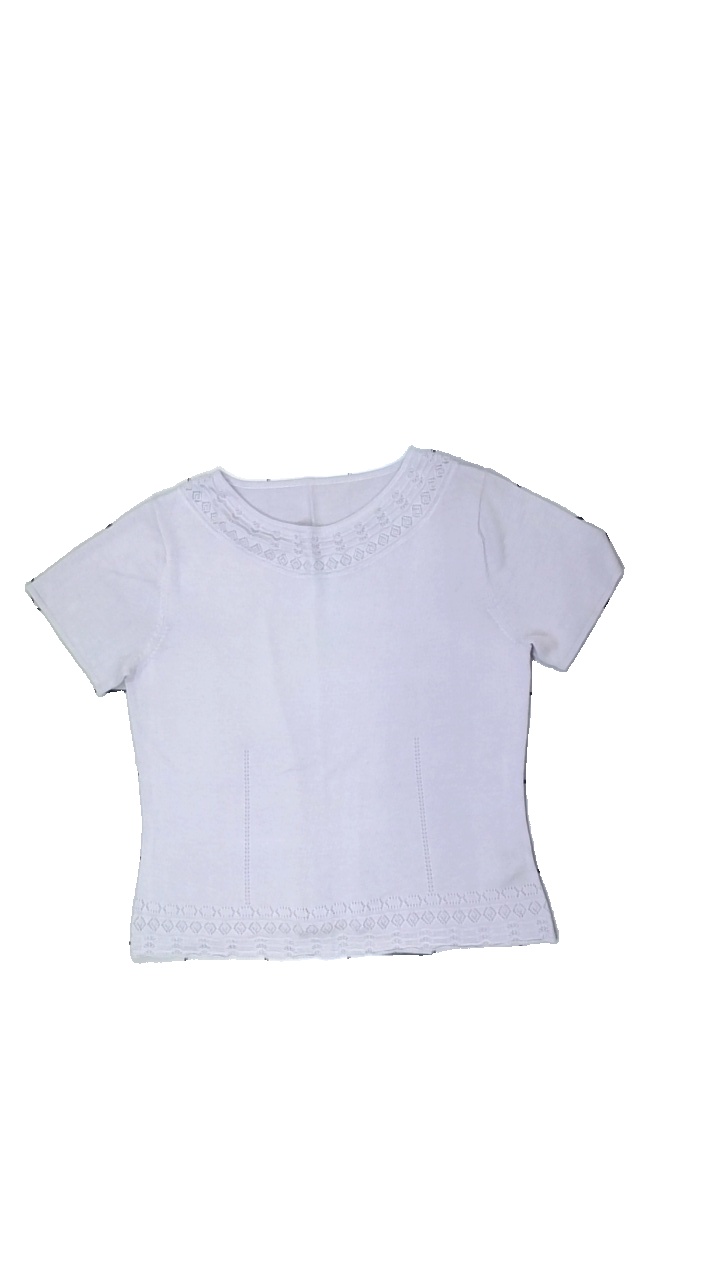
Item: Top (Ladies)
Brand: Missing
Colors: Pink
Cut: Regular, C-collar
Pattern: Embroidered
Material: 100% acrylic
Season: All
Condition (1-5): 3
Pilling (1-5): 3
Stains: Minor
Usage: Export
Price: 50-100